Pier Village

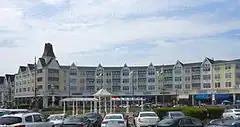
Pier Village at Long Branch, NJ

Pier Village consists of 536 rental residences sitting atop more than of retail space. A public grassy area called Festival Plaza is the site of regular events, including concerts, arts & crafts fairs, outdoor movies, and holiday events.